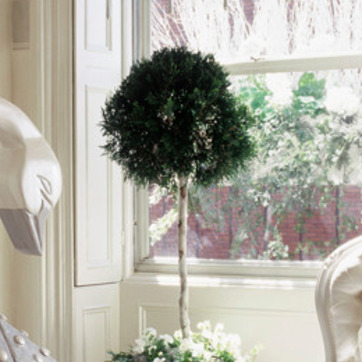
Material: foliage